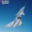
Label: airplane